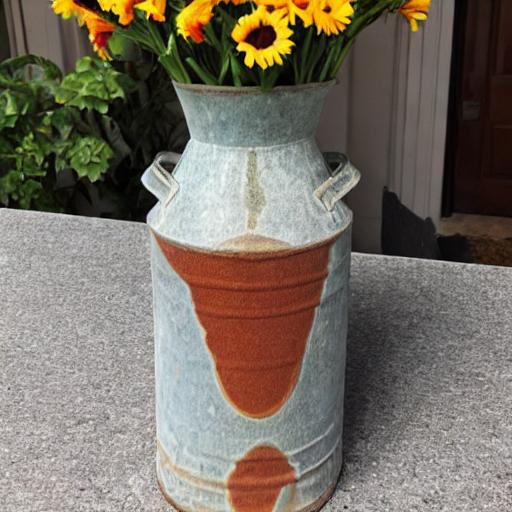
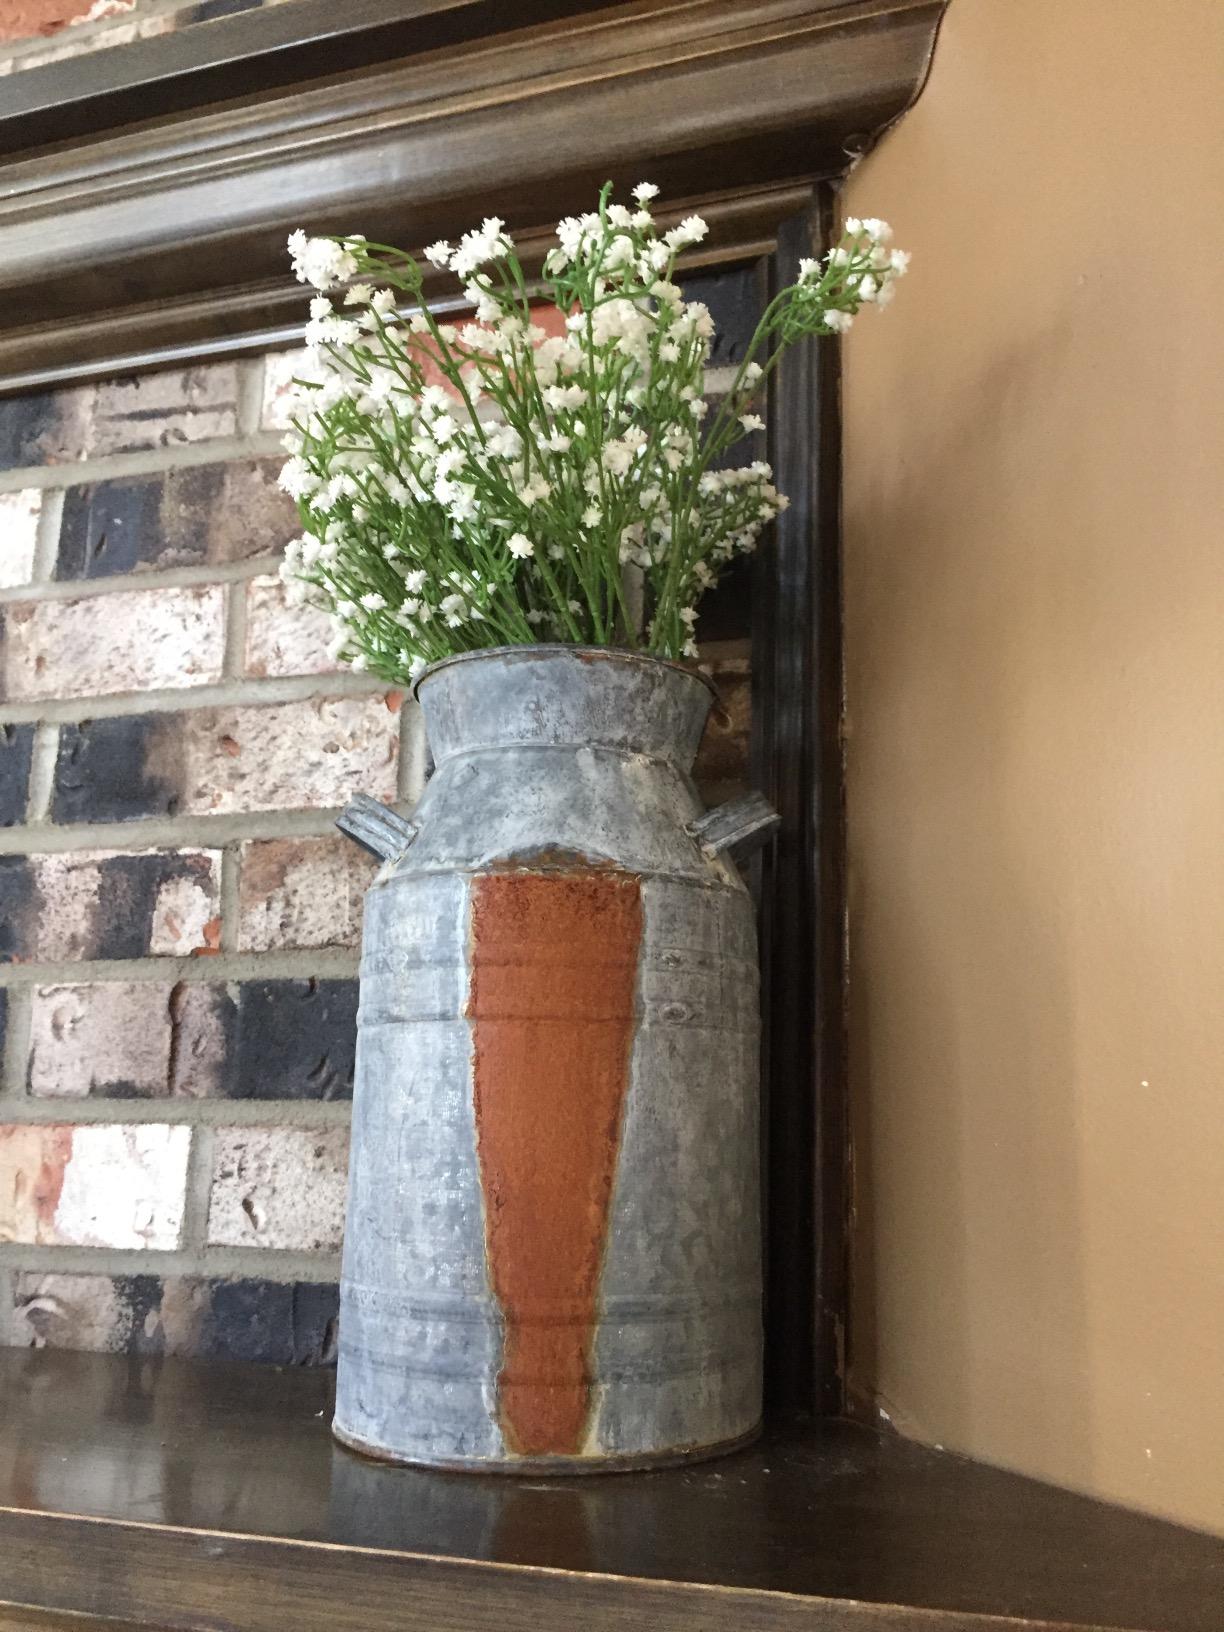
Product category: vase
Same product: no